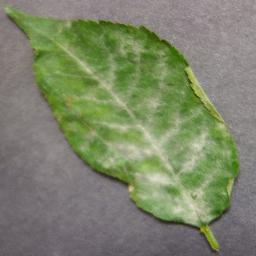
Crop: cherry
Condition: (including_sour)_powdery_mildew